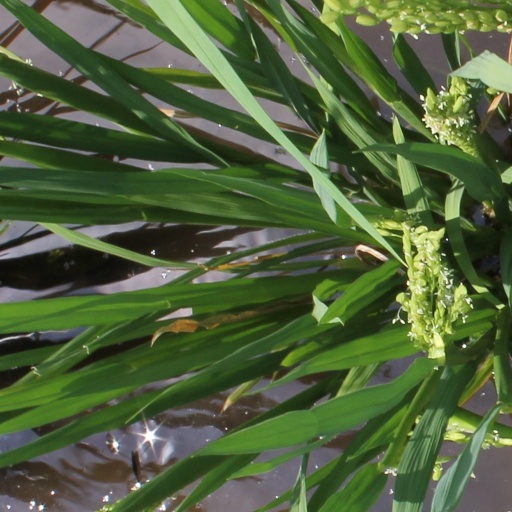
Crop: rice